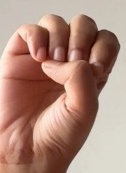
ASL sign: E